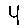
Label: 4